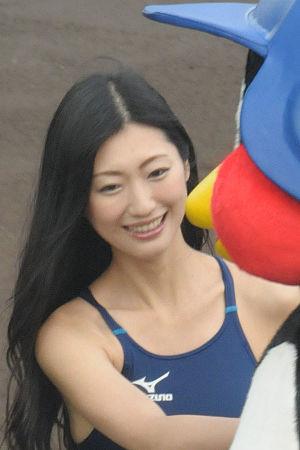
Danmitsu, de son vrai nom Shizuka Saitō, est une actrice et mannequin japonaise.